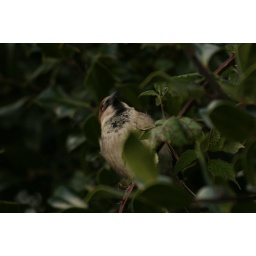
bird in tree